Fran Smith Jr.

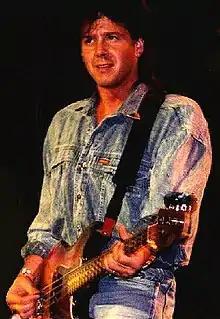
Fran Smith Jr. at The Spectrum

"*The Hooters were also honored with induction to The Philadelphia "Walk of Fame" -- (October 23, 2019)"